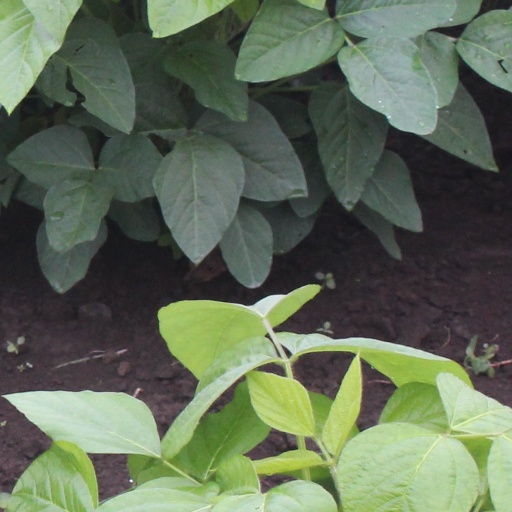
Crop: soybean